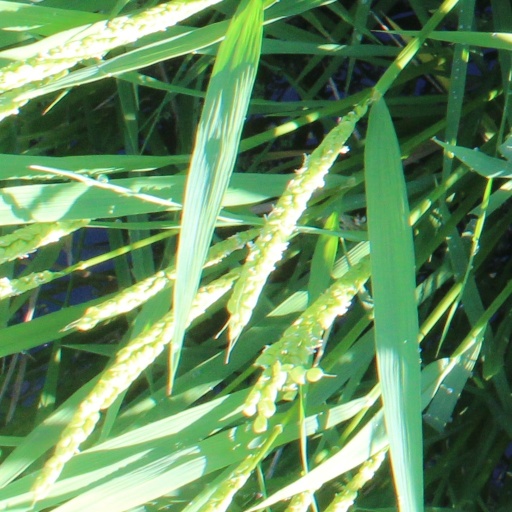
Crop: rice